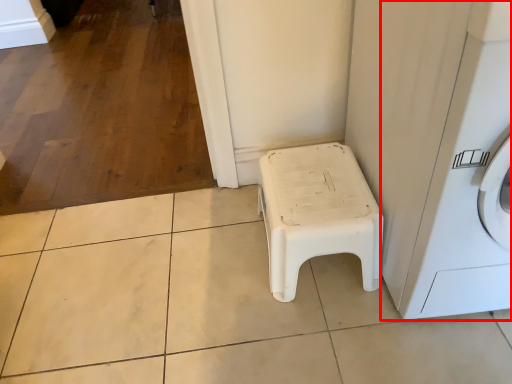
Question: From the image's perspective, what is the correct spatial positioning of washing machine (annotated by the red box) in reference to furniture? Select from the following
(A) above
(B) below
Answer: A